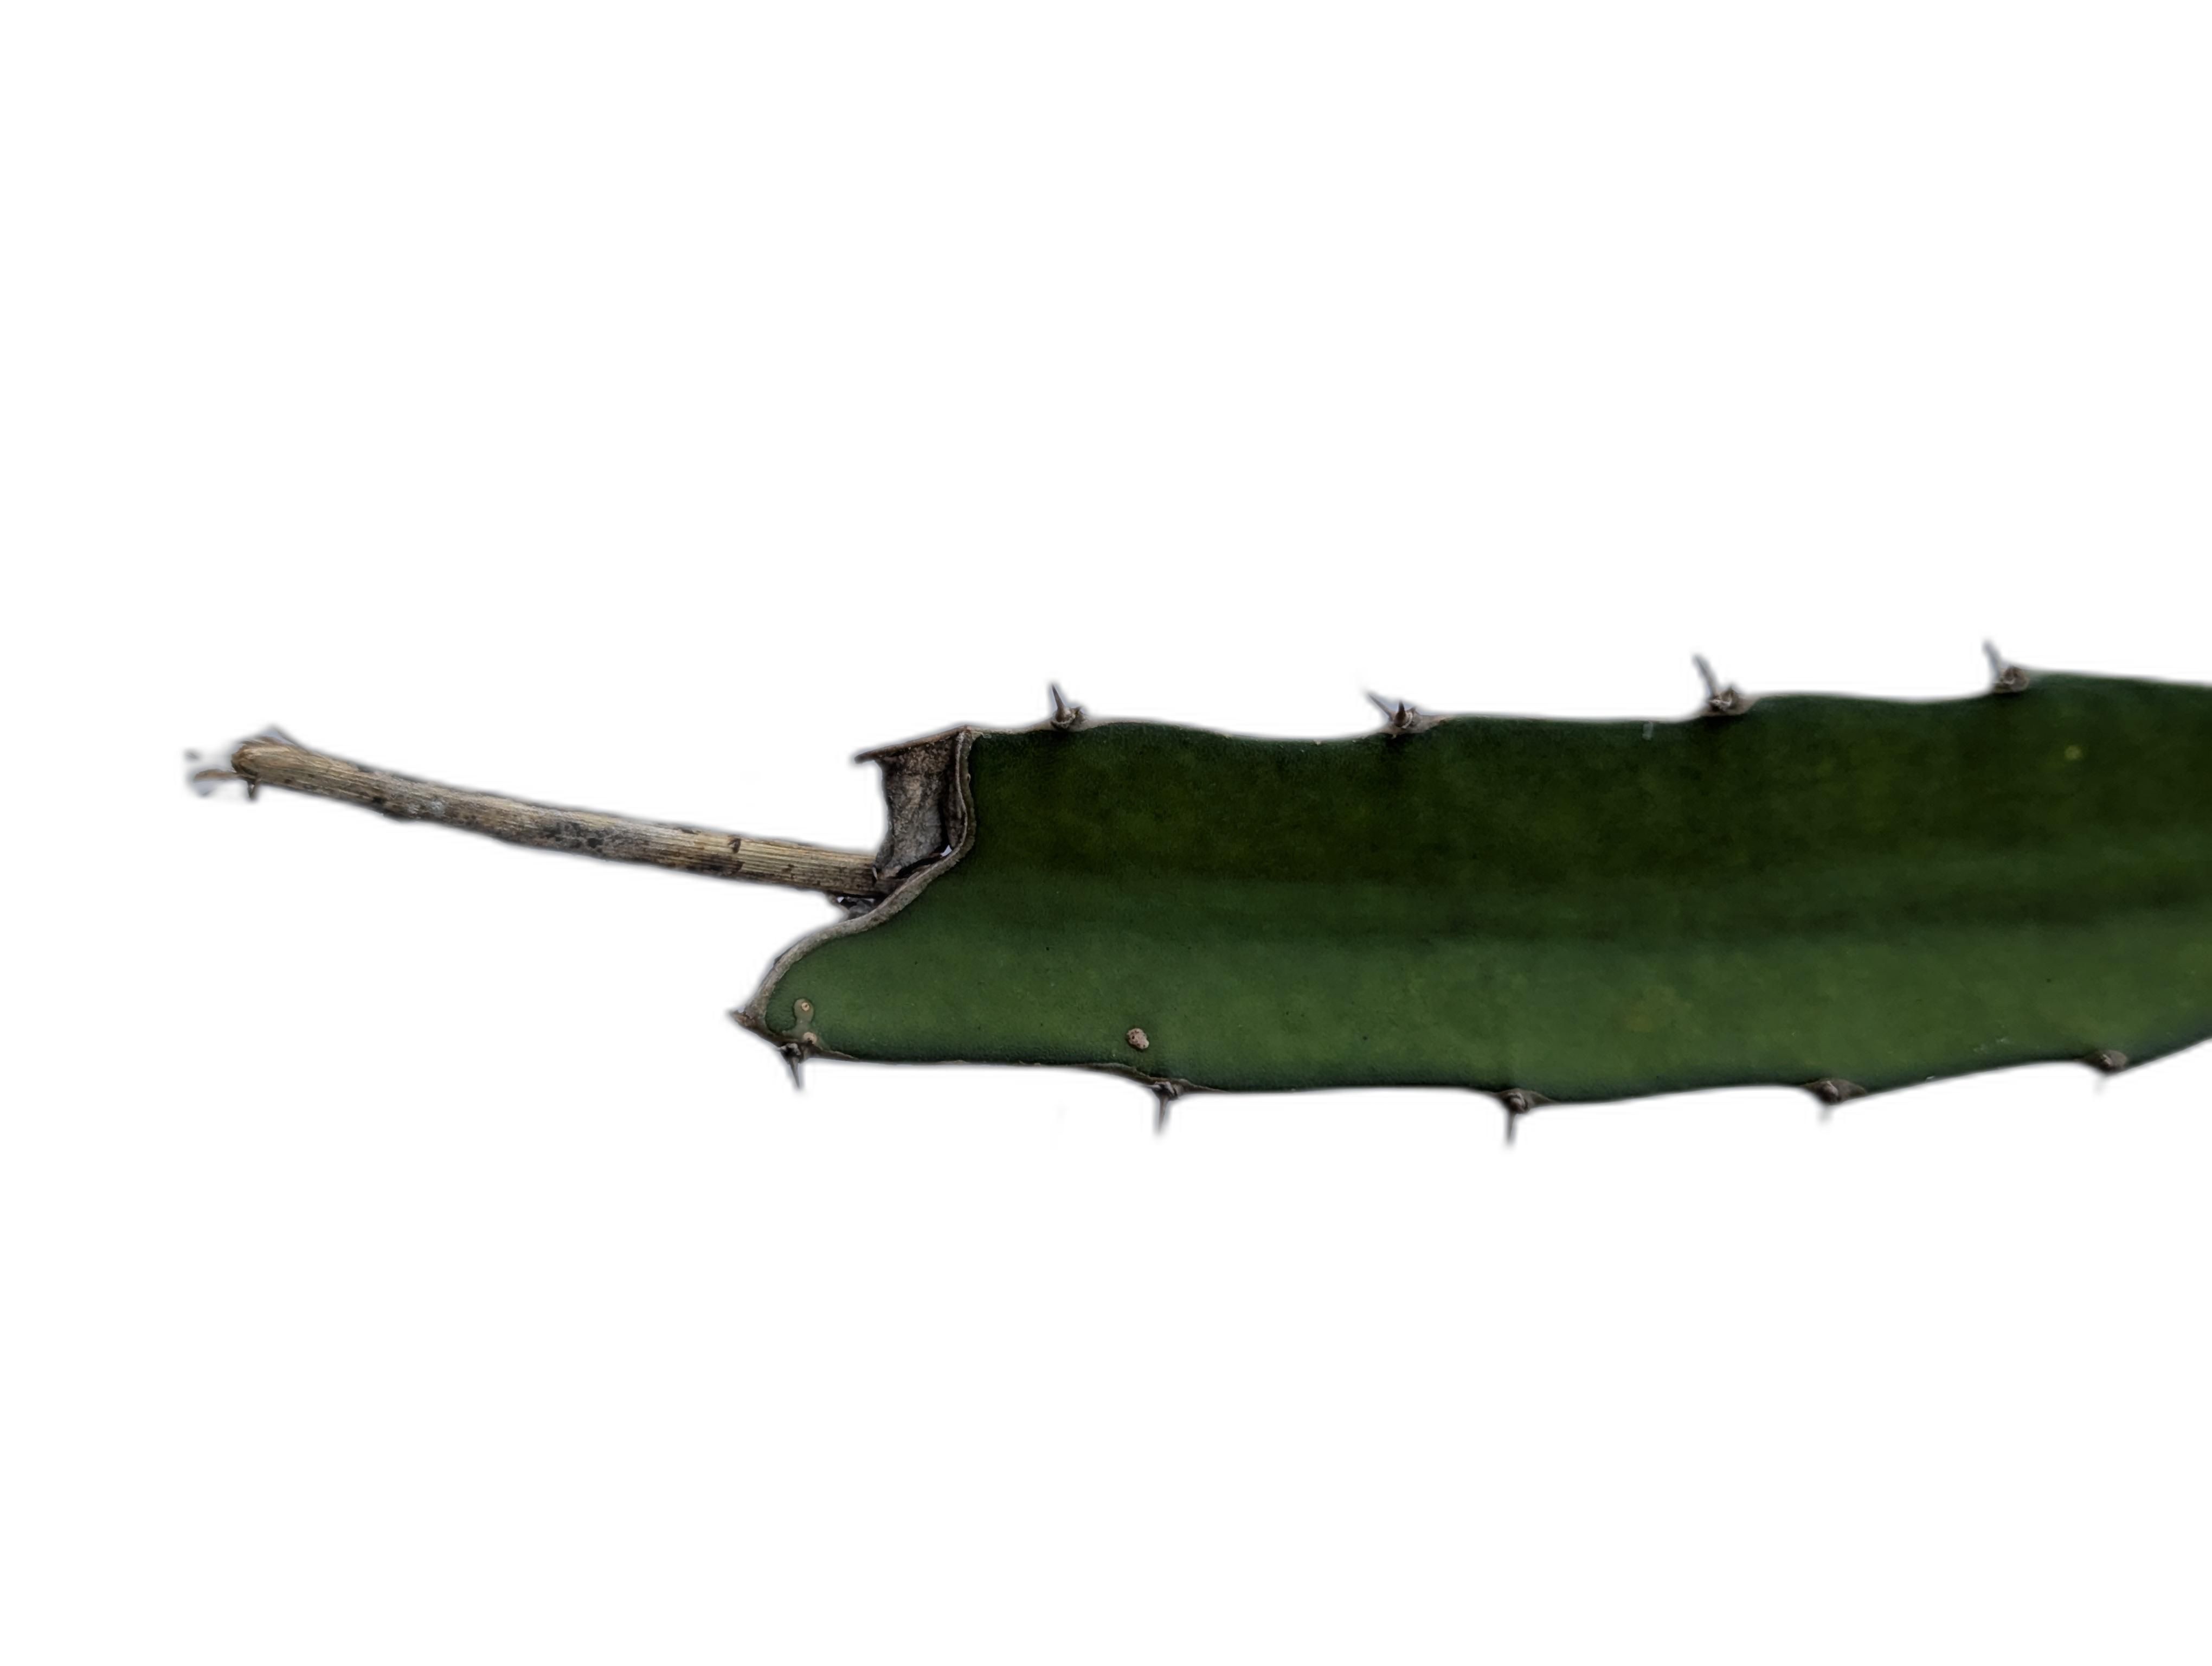
Label: Bad leaf